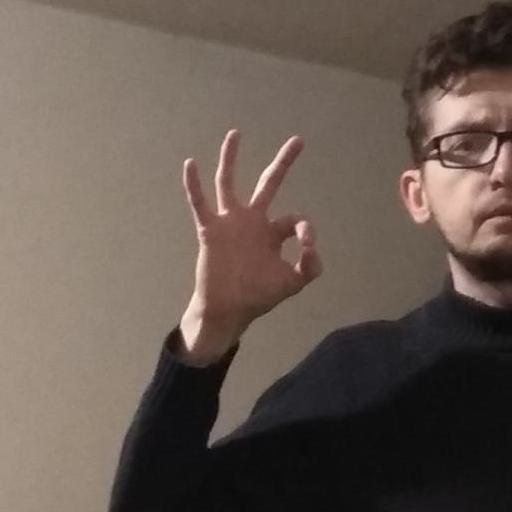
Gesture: ok